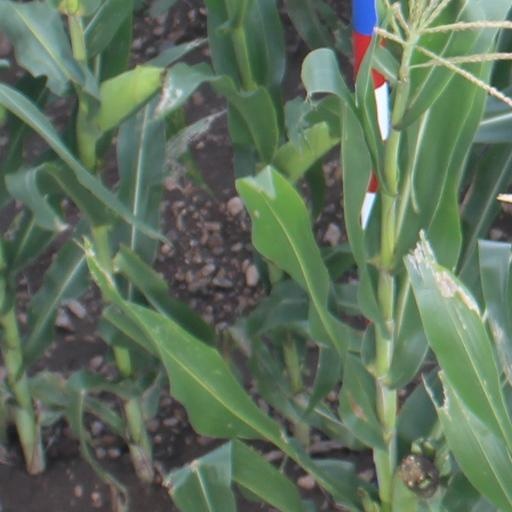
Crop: maize; corn